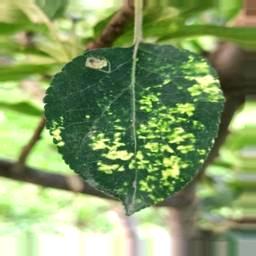
Label: Apple_Mosaic